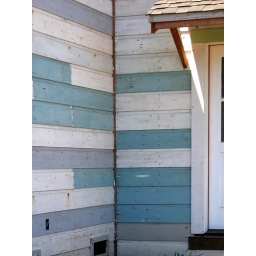
This house is, in fact, new construction. Showing the use of recycled building materials.